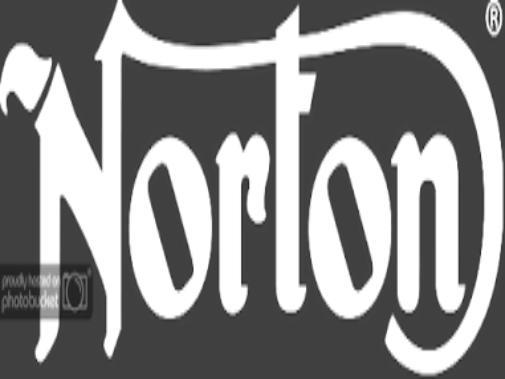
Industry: Necessities